Jan Evangelista Purkyně

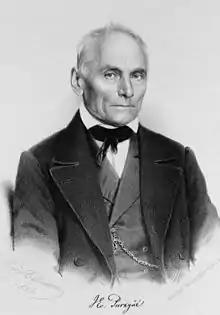
Purkyně in 1856

Jan Evangelista Purkyně (also written Johann Evangelist Purkinje) (17 or 18 December 1787 – 28 July 1869) was a Czech anatomist and physiologist. In 1839, he coined the term "protoplasma" for the fluid substance of a cell. He was one of the best known scientists of his time. Such was his fame that when people from outside Europe wrote letters to him, all that they needed to put as the address was "Purkyně, Europe".